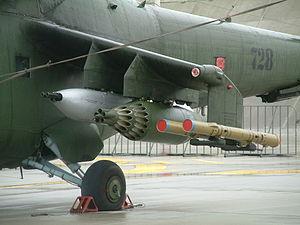
Le Chtourm est un missile antichar soviétique de troisième génération entré en service en 1976, son code OTAN est AT-6 Spiral. Il fonctionne en mode « tire et oublie » et est capable de percer un blindage de 800 mm. C'est le missile antichar standard du Mi-24.
L'armement air-sol est l'équipement militaire déployé par les aéronefs pour détruire des cibles terrestres. D'une grande diversité, cet armement varie en fonction de la portée, du poids, de l'objectif et de la technologie mise en œuvre. Il est l'armement principal des bombardiers, des avions d'attaque au sol et des hélicoptères, ainsi que celui des chasseurs-bombardiers. Aujourd'hui la plupart des aéronefs, y compris les avions de chasse et certains drones sont aptes à déployer ce type d'armement.